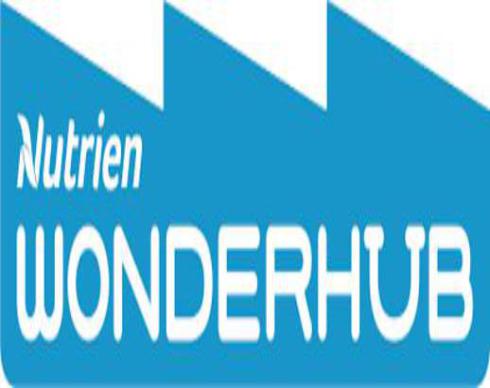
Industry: Food